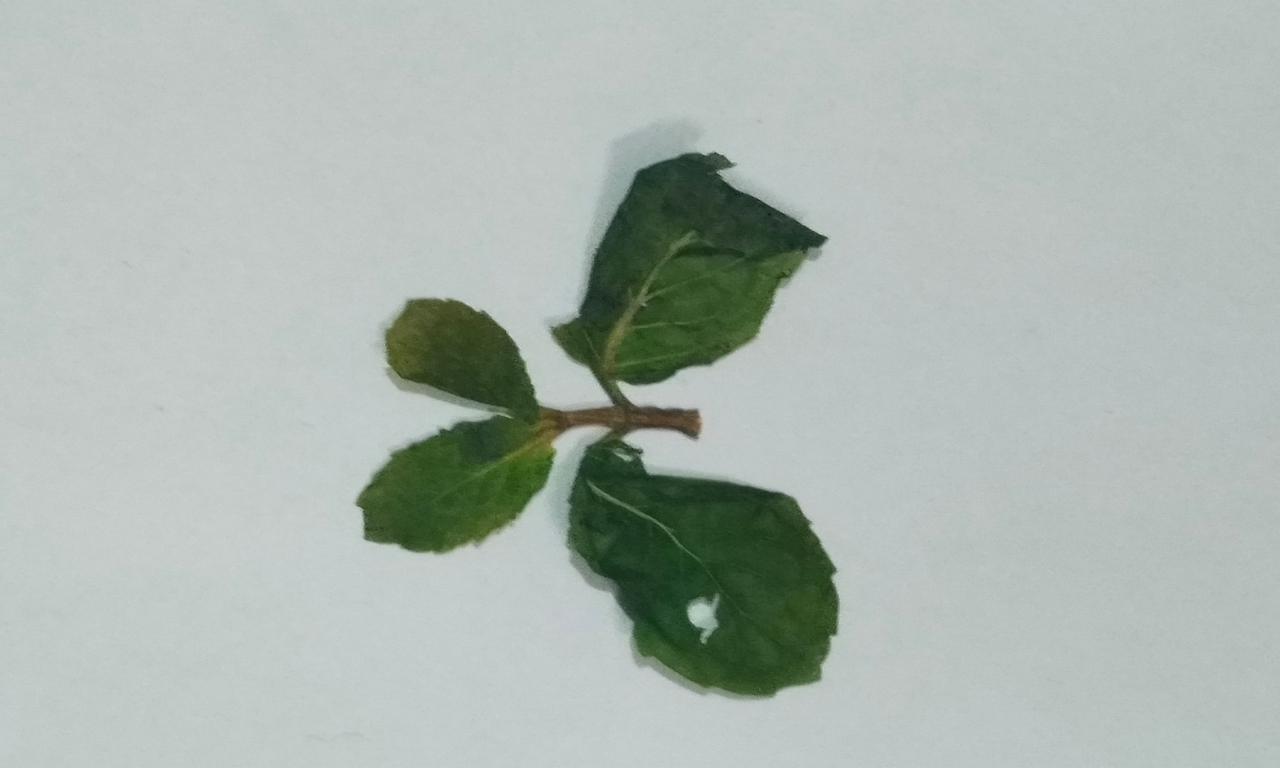
Label: Dried